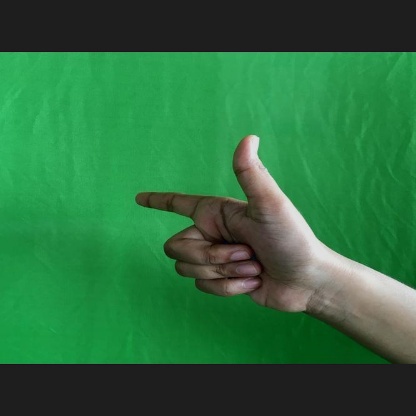
Mudra: Chandrakala